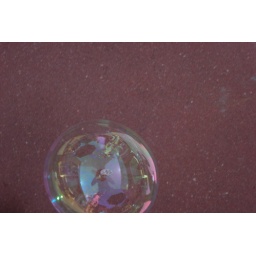
Funny to see me standing in the bubble and another person in the background